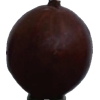
Label: gooseberry